Francisco Sanches

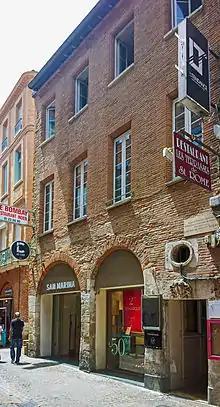
His house in Toulouse

In his "Quod nihil scitur" ("That Nothing Is Known"), written in 1576 and published in 1581, he used the classical skeptical arguments to show that science, in the Aristotelian sense of giving necessary reasons or causes for the behavior of nature, cannot be attained: the search for causes quickly descends into an infinite regress and so cannot give certitude. He also attacked demonstrations in the forms of syllogisms, arguing that the particular (the conclusion) is needed to have a conception of the general (the premises) and thus that syllogisms were circular and did not add to knowledge.